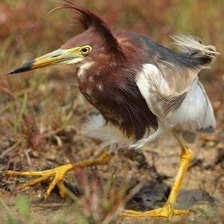
Species: CHINESE POND HERON
Scientific name: ARDEOLA BACCHUS
ImageNet parent category: little_blue_heron